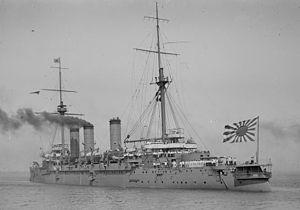
L’Azuma est un croiseur cuirassé de 1ʳᵉ classe de la Marine impériale japonaise. Il fut réalisé par le chantier naval français de Saint-Nazaire.